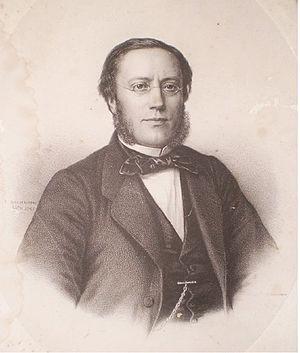
Louis Victor Marcé est un médecin aliéniste français, né le 3 juin 1828 à Paris et mort dans la même ville le 24 août 1864.